Trader post scandal

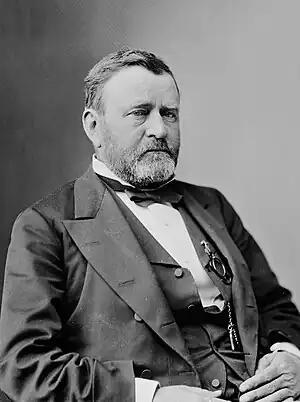
President Ulysses S. Grant

Clymer continued his investigation into Belkamp's War Department, having called upon Col. George A. Custer, stationed at Fort Lincoln, who testified in Washington, D.C., on March 29 and April 4. Custer was rumored to have anonymously aided the "New York Herald" in their investigation into Indian Traderpost rings, particularly a March 31 "New York Herald" article, titled "Belknap's Anachonda". Custer testified to Clymer's committee that sutlers (military post traders) gave a percentage of their profits to Belknap. Custer had initially become suspicious in 1875 as his men at Fort Lincoln were paying high prices for supplies, and then found out the sutler at the fort was being paid only $2,000 out of the tradership's $15,000 in profits. Custer believed that the $13,000 difference went to partners in the tradership, or to Belknap himself. Custer said he had heard that Grant's brother, Orvil, was involved in the tradership rings, having invested in three posts with the President's authorization. Grant was offended by the mention of Orvil Grant's name in that context. Custer also testified that Col. William B. Hazen had been sent to a remote post, Fort Buford, as punishment for Hazen having exposed Belknap's traderpost rings in 1872. This angered Philip Sheridan, who wrote to the War Department and contradicted Custer's claims, including concerning Hazen's reputed banishment. Sheridan had been a staunch supporter of Custer until his testimony before the Clymer committee. Although Custer's lengthy testimony was mostly hearsay, his reputation as military commander impressed the Clymer committee, Secretary of State Hamilton Fish, William T. Sherman, and the American press, and added significant weight to the hearings. Belknap, despite his resignation, had strong connections in Washington, D.C., and used his influence to discredit Custer's testimony.